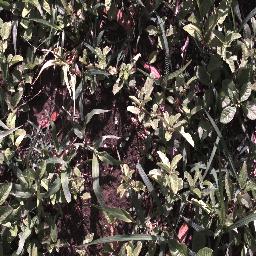
Label: negative